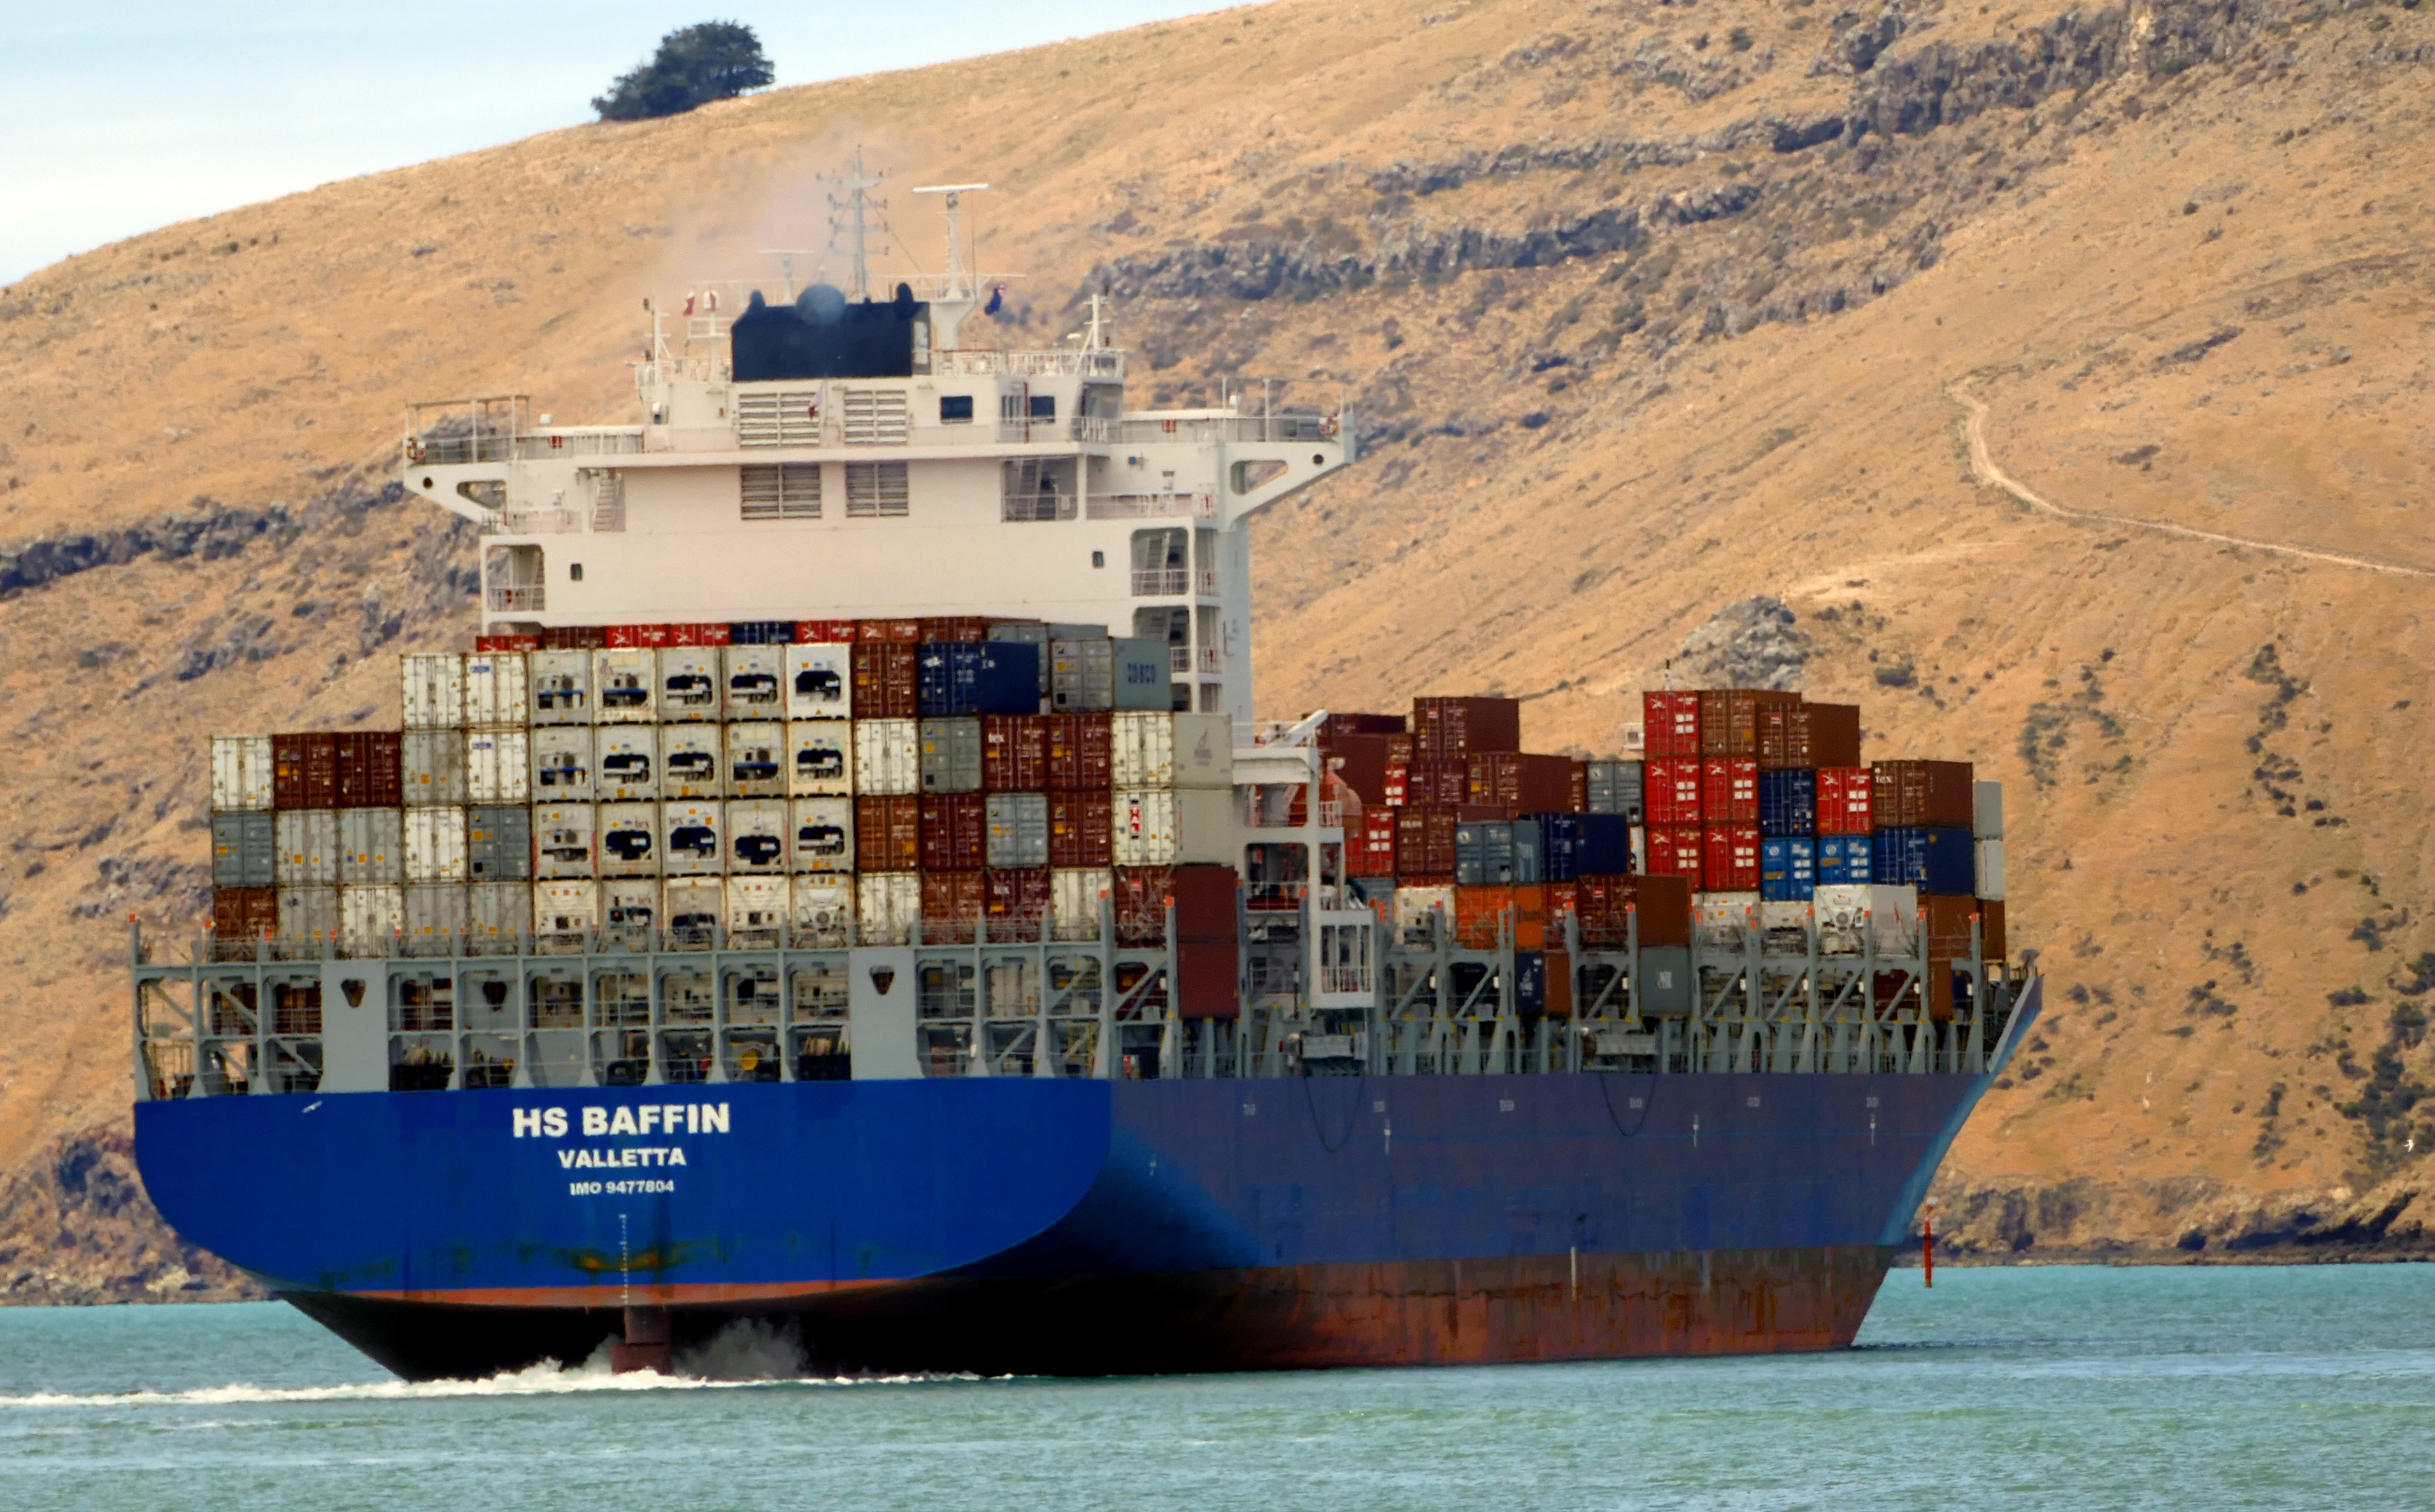
sea, coast, ocean, ship, vehicle, port, cargo ship, waterway, publicdomain, boats, channel, shipping, lumixfz1000, cargoships, containerships, watercraft, container ship, freight transport, tank ship, bulk carrier